Edmond Halley

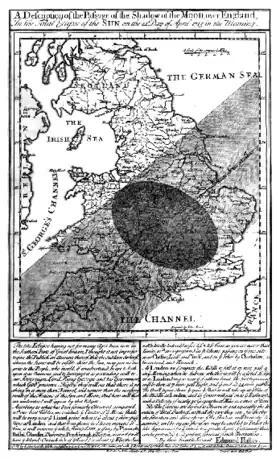
Halley's map of the path of the Solar eclipse of 3 May 1715 across England

As a personal surname, the most common pronunciation in the 21st century, both in Great Britain and in the United States, is (rhymes with "valley"). This is the personal pronunciation used by most Halleys living in London today.